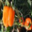
Label: sweet_pepper